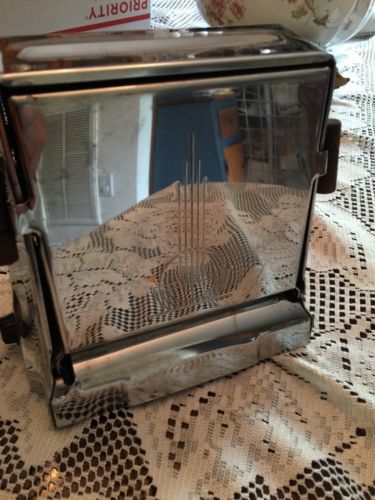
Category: toaster